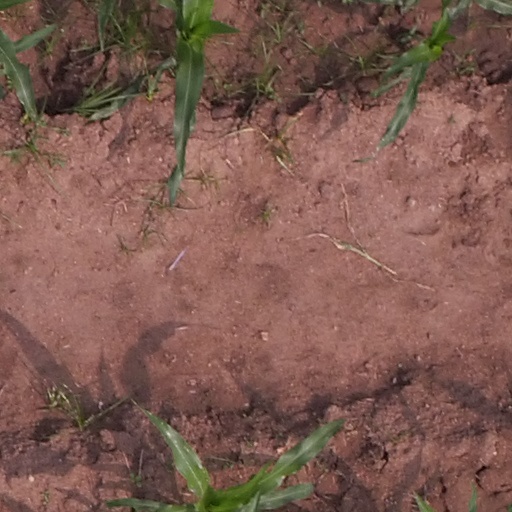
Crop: maize; corn